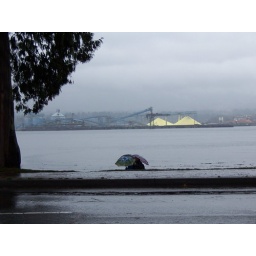
I thought those blue swirly things in the background were water slides at first... I was disappointed.